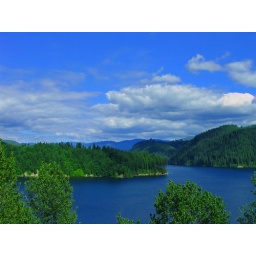
This river runs by the southern highway entrance to Mt. Saint Helens. It looks almost New Zealandish.